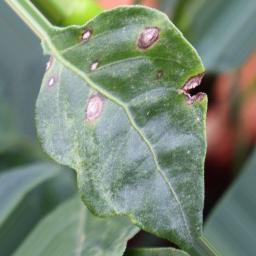
Label: cercospora